A Clockwork Orange (film)

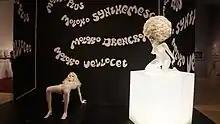
Human furniture from the Korova milk bar, where the "milk-plus" was served

In a futuristic Britain, Alex DeLarge is leader of a gang of "droogs": Georgie, Dim, and Pete. They engage in an intoxicated evening of "ultra-violence", which includes beating a vagrant and fighting a rival gang. They beat writer Frank Alexander to the point of crippling him, and Alex rapes Alexander's wife while singing "Singin' in the Rain". The next day Alex's probation officer, P. R. Deltoid, cautions him.